Viral vector

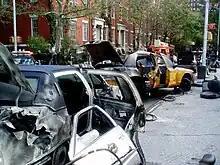
The film "I Am Legend" (set pictured) depicts a viral vector-created apocalypse.

Of the nine herpesviruses that infect humans, herpes simplex virus 1 (HSV-1) is the most well characterized and most commonly used as a viral vector. HSV-1 offers several advantages: it has broad tropism and can deliver therapeutics via specialized expression systems. Moreover, HSV-1 can cross the blood brain barrier if medically-disrupted, enabling it to target neurological diseases. Also, HSV-1 does not integrate into the host genome and can carry large amounts of foreign DNA. The former feature prevents harmful mutagenesis, as can occur with retroviral and adeno-associated vectors. Replication-deficient strains have been developed.